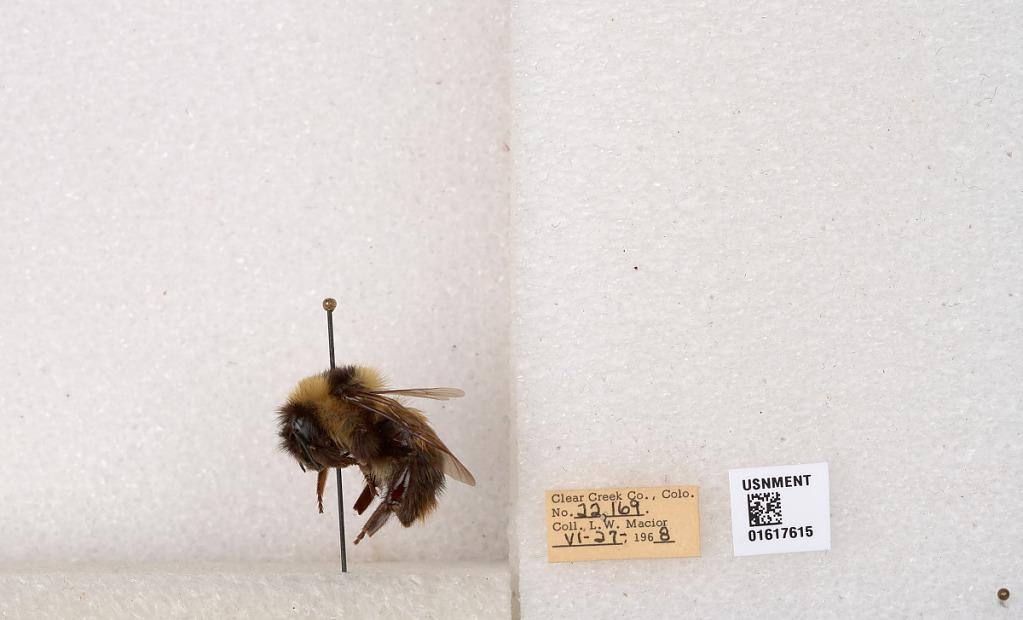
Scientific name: Bombus kirbyellus
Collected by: L. Macior
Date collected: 1968-6-27
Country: United States
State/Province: Colorado
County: Clear Creek
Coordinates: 39.6891, -105.644